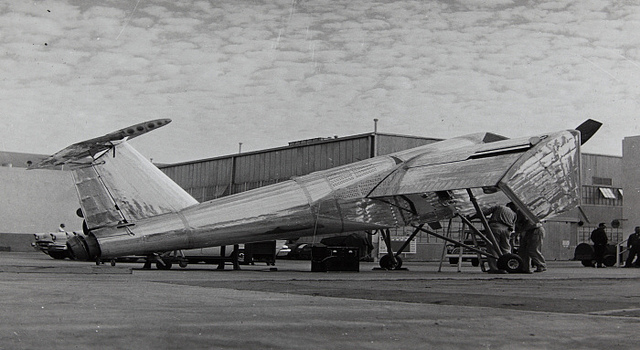
An old aircraft sits on the tarmac in a black and white photo